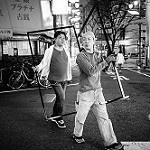
Label: B & W